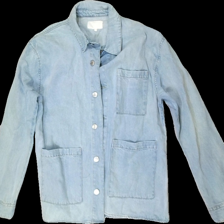
View: front
Type: Jacket
Category: Ladies
Brand: Not in the list
Brand text on label: DNMD
Colors: Blue
Material: 100% Cotton
Cut: Regular
Size: M
Season: All
Trend: Denim
Price range: 100-150
Recommended usage: Reuse